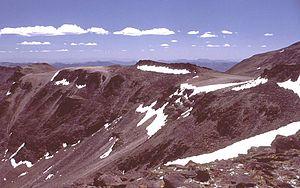
Le mont Jefferson est un sommet situé dans le Nevada à l'ouest des États-Unis ; il culmine à 3 642 mètres d'altitude.